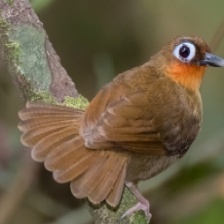
Species: ANTBIRD
Scientific name: THAMNOPHILIDAE